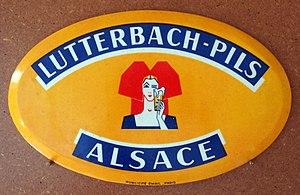
Lutterbach [lytəʁbax] est une commune de la banlieue de Mulhouse située dans le département du Haut-Rhin, en région Grand Est.